Doddanna Setty

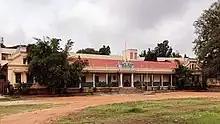
SLN Institution entrance, Bangalore

Doddanna Setty decided to establish "Sri Lakshmi Narasimha Dharmapathashale" (later SLN Charities) to educate children from all backgrounds. The Dharmapatasale enclosure wall was built on a 5.5 acres (2.2 Hectares) of land donated by Maharaja Krishna Raja Wadiyar IV of Mysore and on March 11, 1906, Krishna Raja Wadiyar IV inaugurated it. In 1909, the city municipality demolished the wall by mistake and so the Maharaja gave the land behind the Kote Anjaneyaswamy Temple. Uneven terrain was leveled with greater difficulty and mounting costs. In 1915, Lower Primary School was established here. In 1917, it was taken over by the Theosophical Society and under the guidance of Annie Besant it was developed into the SLN National High School. Later it shifted to Chamarajpet and then to Basavanagudi where it is called as present National High School. Doddanna Setty took over the SLN Dharmapathshala in 1918. His aim was children should study diligently and those who excelled should get admitted to the missionary schools in Bangalore. Night classes were organized for students from rural background. The SLN Charity continued its service and in 1966, started "SLN College of Arts and Commerce" at the SLN Dharmapatashale premises, which functions at present as well.